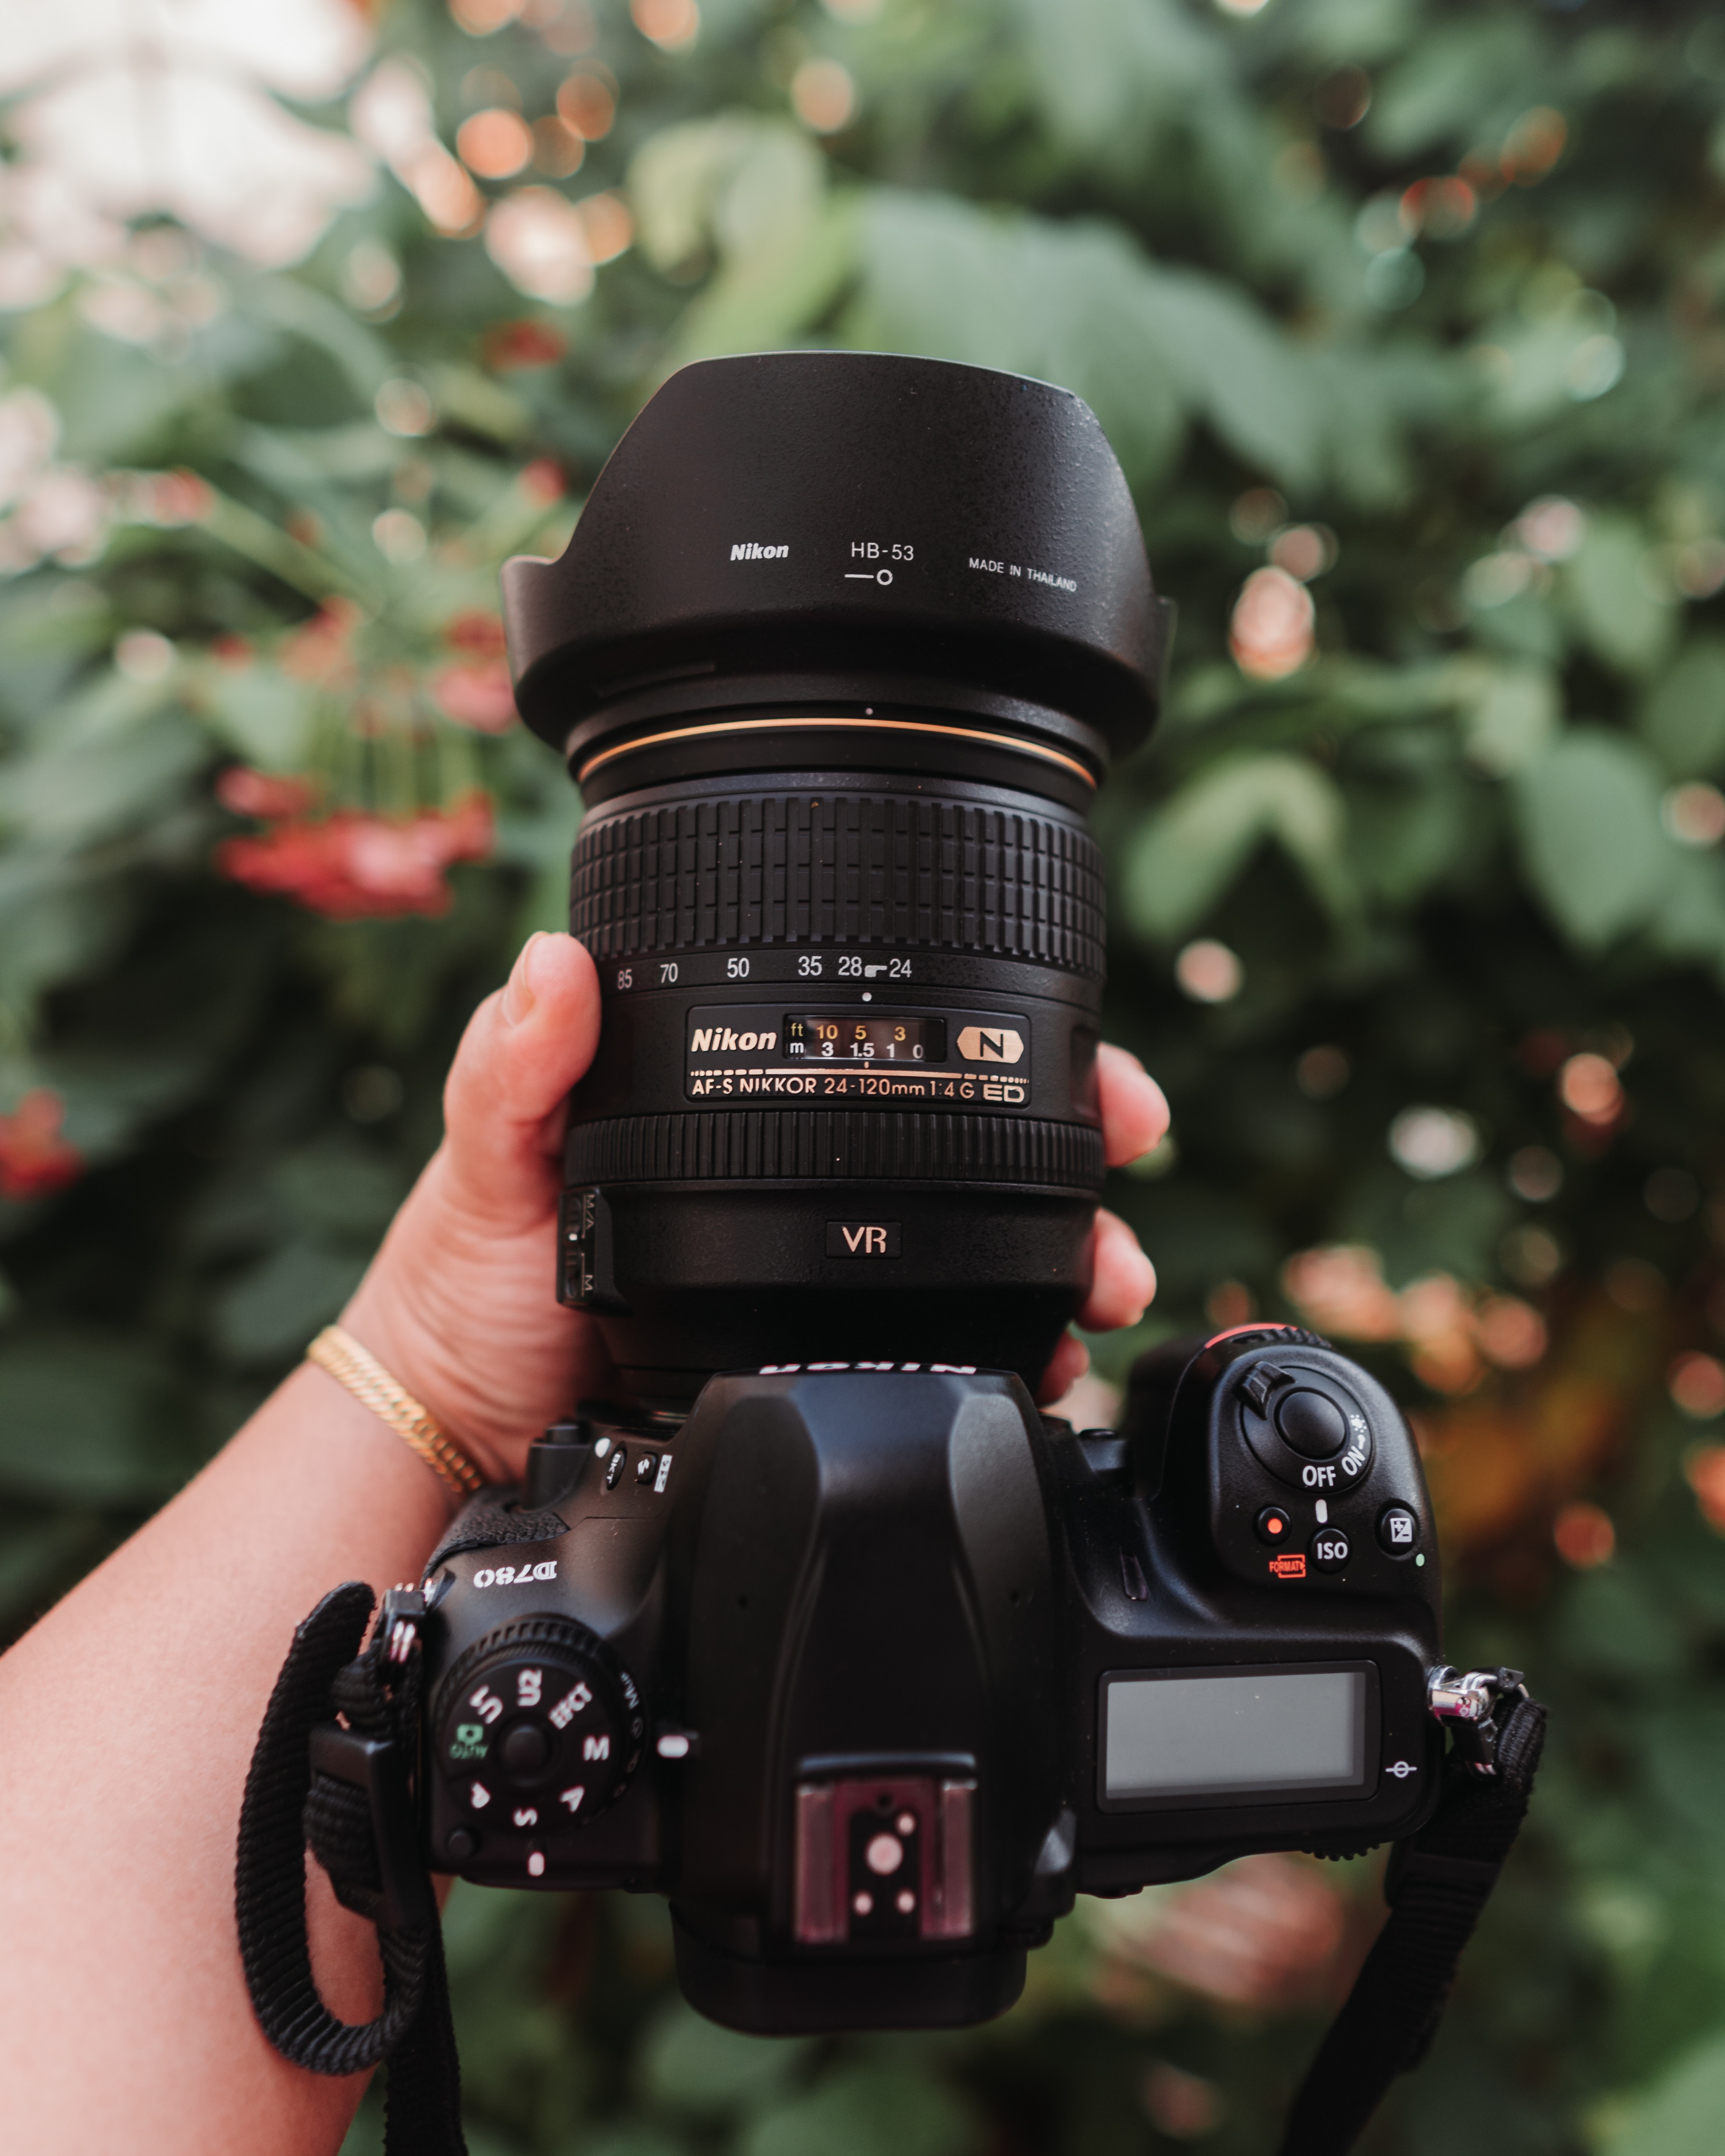
camera, reflex camera, camera lens, camera accessory, digital slr, flash photography, digital camera, cameras optics, mirrorless interchangeable lens camera, lens, plant, teleconverter, film camera, Point and shoot camera, optical instrument, single lens reflex camera, photographer, macro photography, lens hood, font, carbon, science, strap, photography